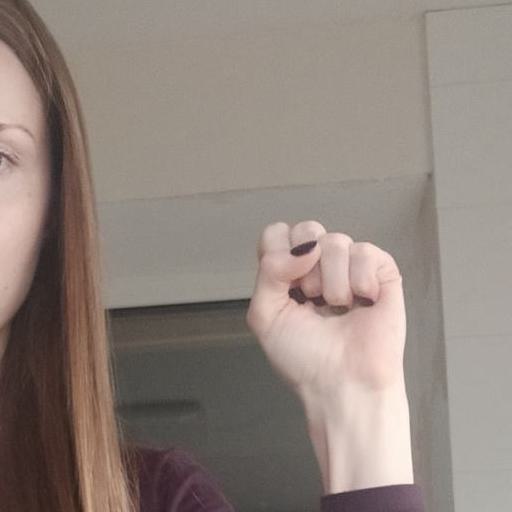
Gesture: fist